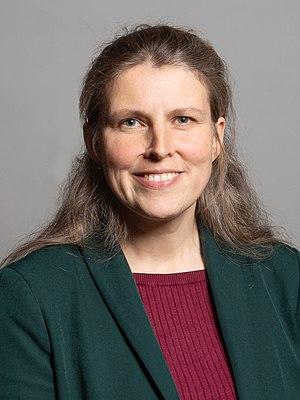
Rachael Helen Maskell, née le 5 juillet 1972, est une femme politique britannique. Membre du Parti travailliste, elle est élue députée en 2015 pour York Central. Proche de Jeremy Corbyn, elle a depuis occupé plusieurs postes dans son cabinet fantôme.
Le secrétaire d'État à l'Environnement, de l'Alimentation et des Affaires rurales de l'ombre fait partie du cabinet fantôme du Royaume-Uni. Il est chargé de la politique de l'opposition qui traite des questions liées à l'environnement de l'alimentation et des affaires rurales.